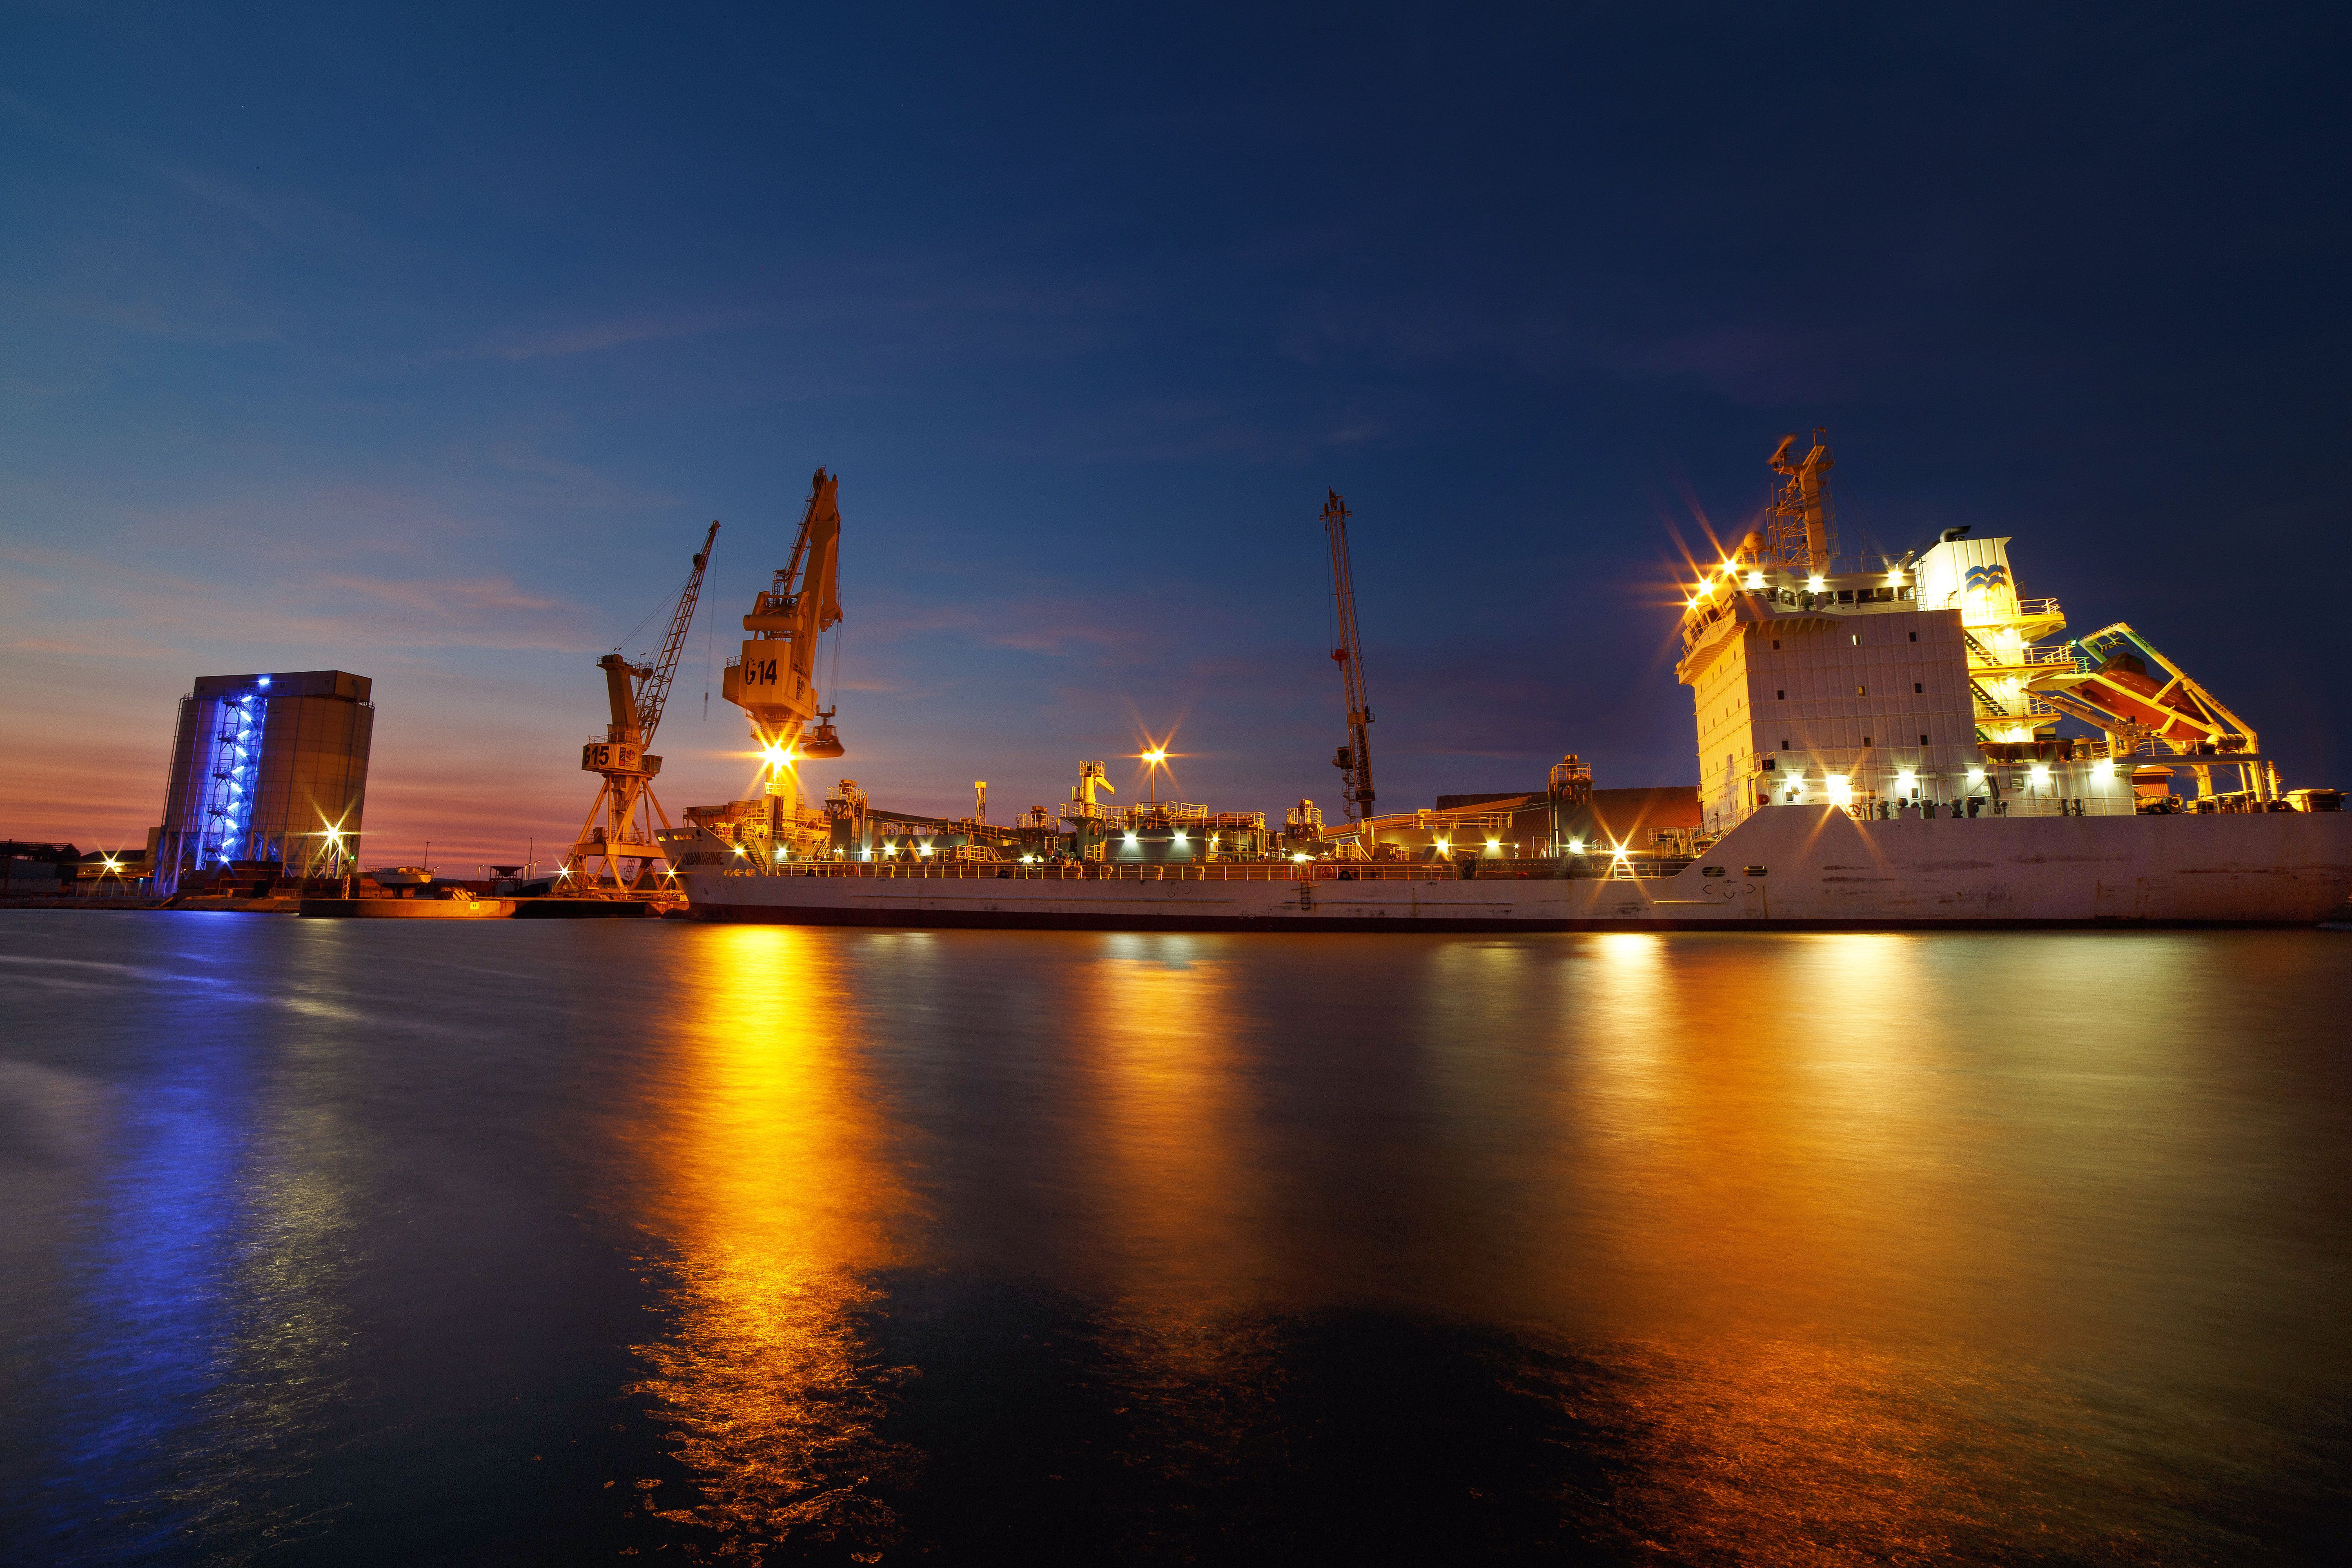
horizon, light, sky, sunset, skyline, night, dawn, city, skyscraper, cityscape, panorama, dusk, evening, reflection, tower, seascape, landmark, port, cargo, bateau, samyang, longexposure, nightscape, waterscape, soir, samyang14mm28ifedumc, human settlement